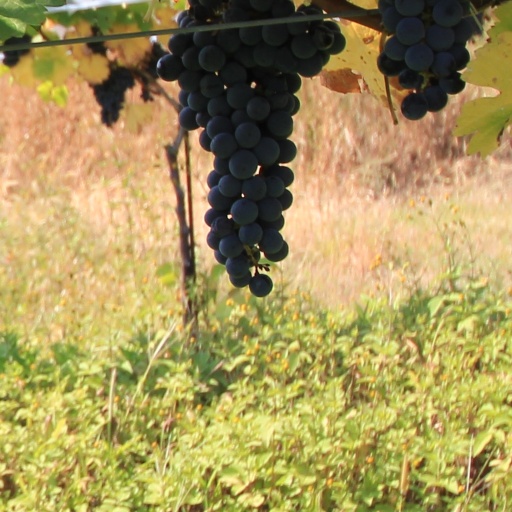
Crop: grape